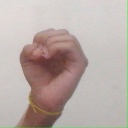
अक्षर: ऊ